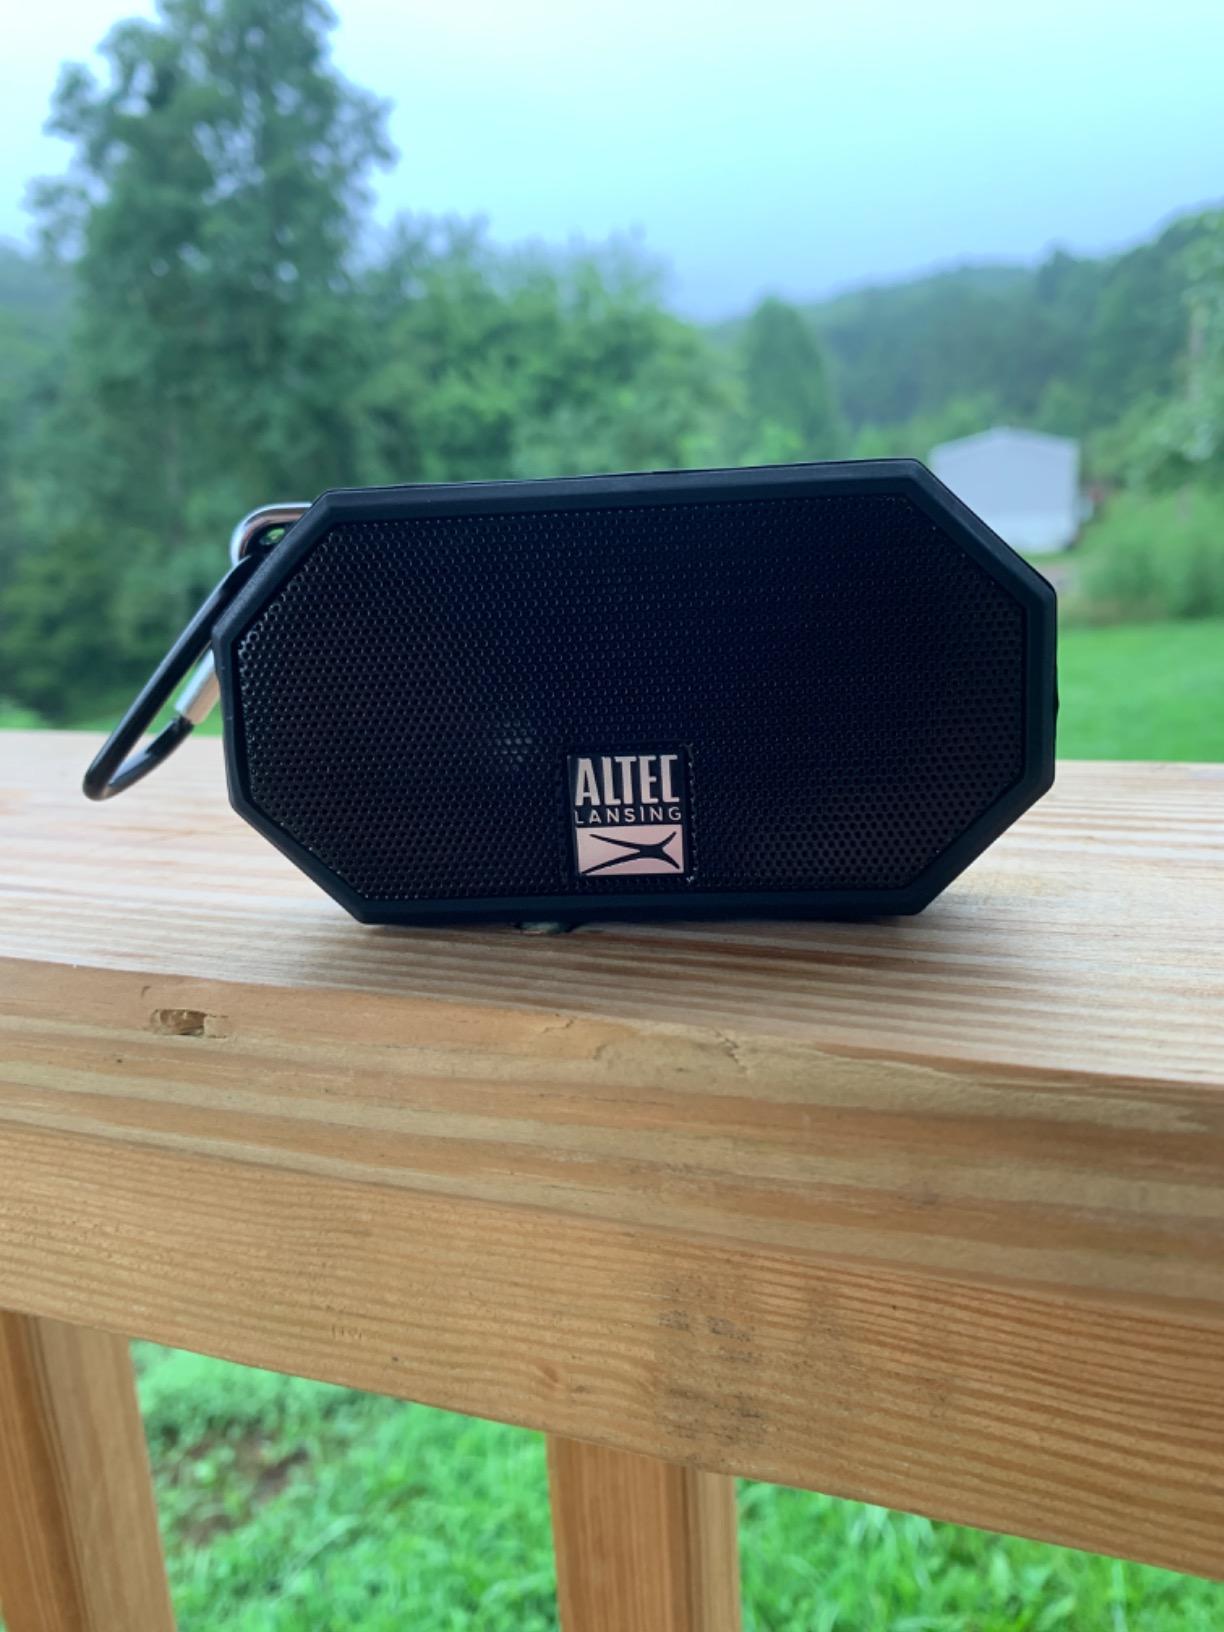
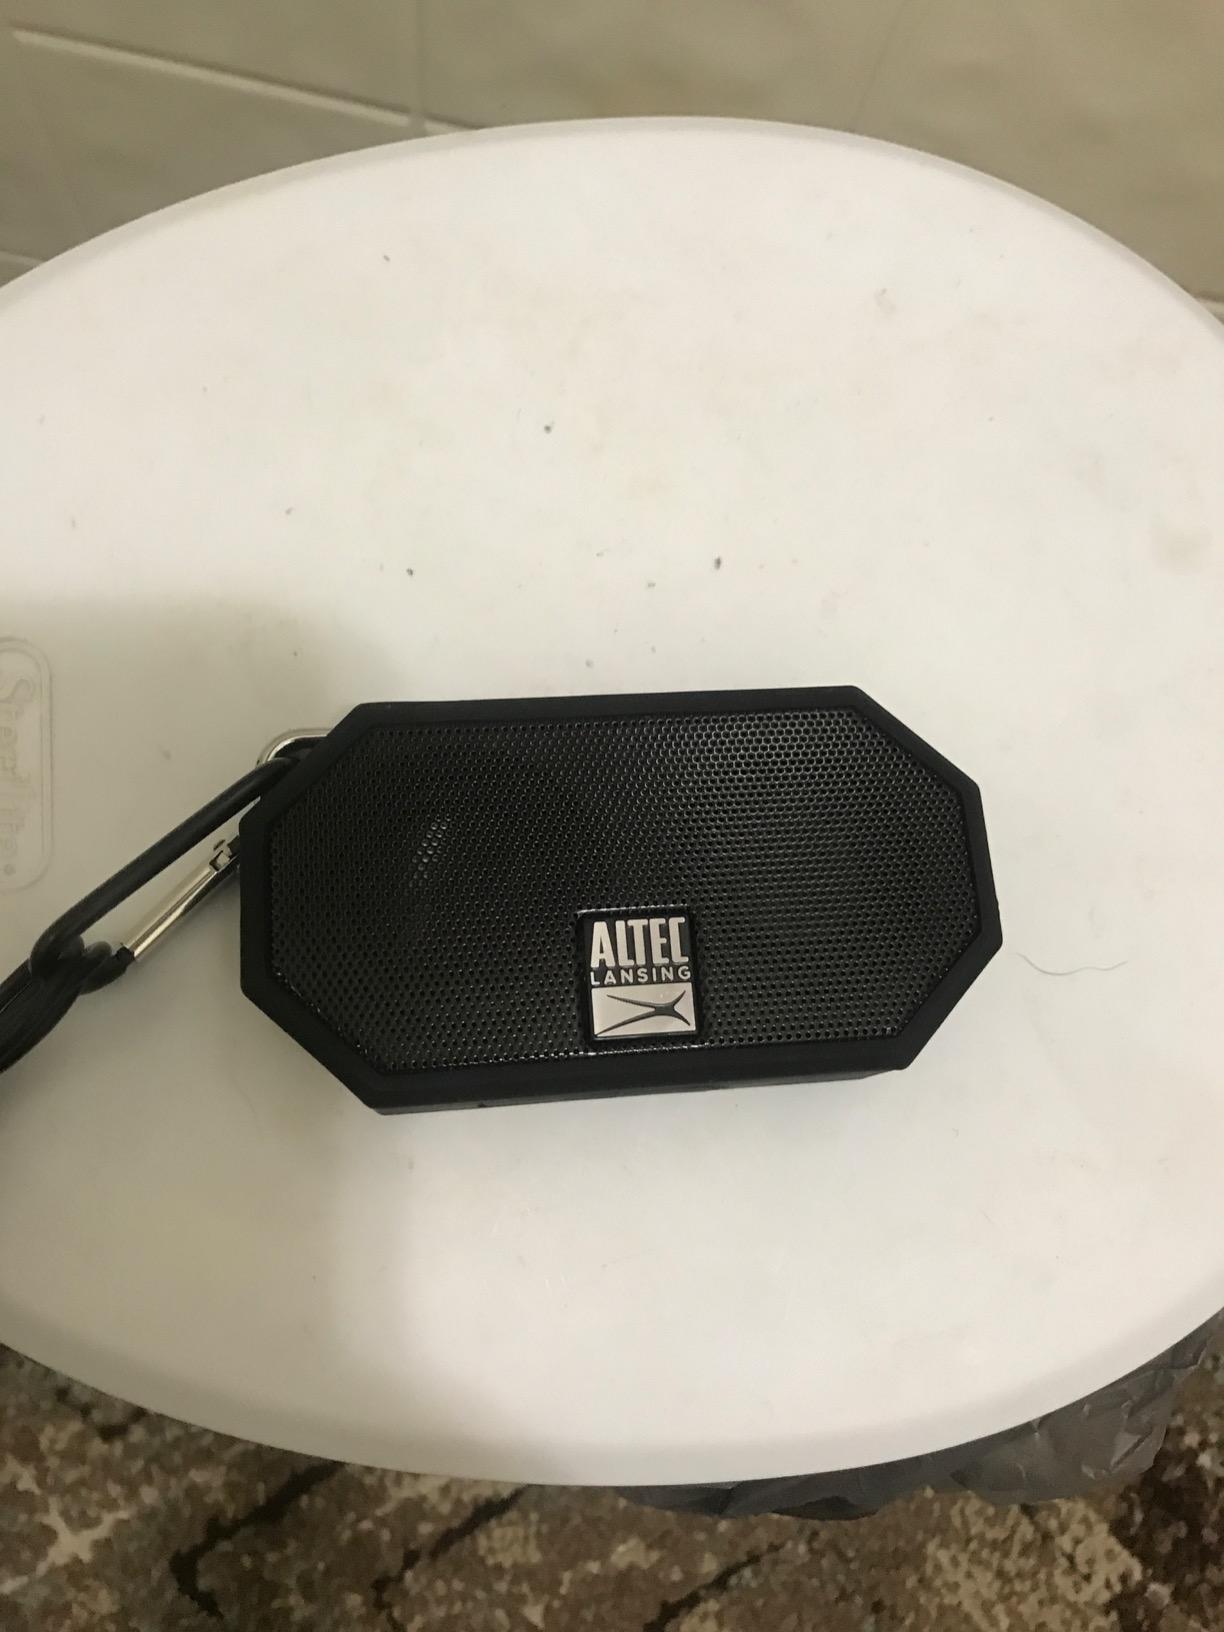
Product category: speaker
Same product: yes